Vice: Project Doom

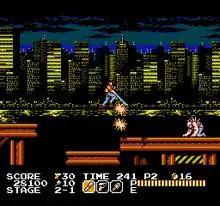
Stage 2-1 of "Vice: Project Doom", the Waterfront & Construction Site

"Vice: Project Doom" consists of 11 stages. The very first level, as well as Stage 10, are driving stages, while Stage 4-2 and 11-1 are shooting stages; the rest are standard side-scrolling/parallax-scrolling stages. Each begins with a movie-style sequence which provides the game's narrative. As usual of the genre, the player has a health gauge and a limited number of lives. Unlimited continues are provided as well.